Historiography of early Islam

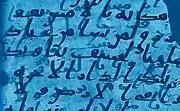
Manuscripts found in Sana'a. The "subtexts" revealed using UV light are very different from today's Qur'an. Gerd R. Puin believed this to mean an evolving text. A similar phrase is used by Lawrence Conrad for biography of Muhammad. Because, according to his studies, Islamic scientific view on the date of birth of the Prophet until the second century A.H. had exhibited a diversity of 85 years.

There are numerous early references to Islam in non-Islamic sources. Many have been collected in historiographer Robert G. Hoyland's compilation "Seeing Islam As Others Saw It". One of the first books to analyze these works was "Hagarism" authored by Michael Cook and Patricia Crone. "Hagarism" contends that looking at the early non-Islamic sources provides a much different picture of early Islamic history than the later Islamic sources do. The date of composition of some of the early non-Islamic sources is controversial. "Hagarism" has been widely dismissed by academics as being too conjectural in its hypothesis and biased in its sources.